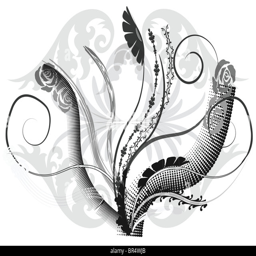
a pattern consisting of layers of flowers , vines and branches over laying a damask shape in black and white